Flea market

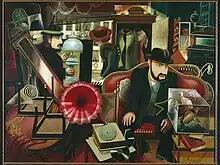
"Trödelladen" (junk shop) by Ernst Thoms, 1926

"Flea market" is a common English calque from the French "marché aux puces", which literally translates to "market with fleas", labelled as such because the items sold were previously owned and worn, likely containing fleas. The first reference to this term appeared in two conflicting stories about a location in Paris in the 1860s which was known as the ""marché aux puces"".